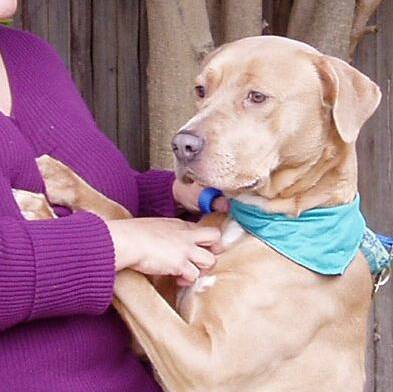
Label: dog